Saint Barthélemy

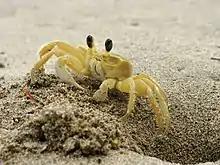
Ghost crab

Avifauna in the wild, both native and migrating include brown pelican along the shoreline, magnificent frigatebirds with long wingspans of up to , green herons, snowy egrets, belted kingfishers; bananaquits; broad-winged hawks; two species of hummingbirds, the green-throated carib and Antillean crested hummingbird; and zenaida doves.